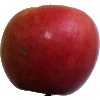
Label: apple_crimson_snow